Northway Aviation

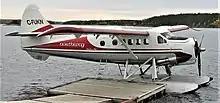
Formerly owned DHC-3 Otter at Pauingassi, Manitoba

Northway Aviation Ltd is a Canadian bush airline providing scheduled and charter passenger and freight service from St. Andrews Airport, St Andrews, Manitoba, Canada utilizing both wheel and float equipped aircraft.